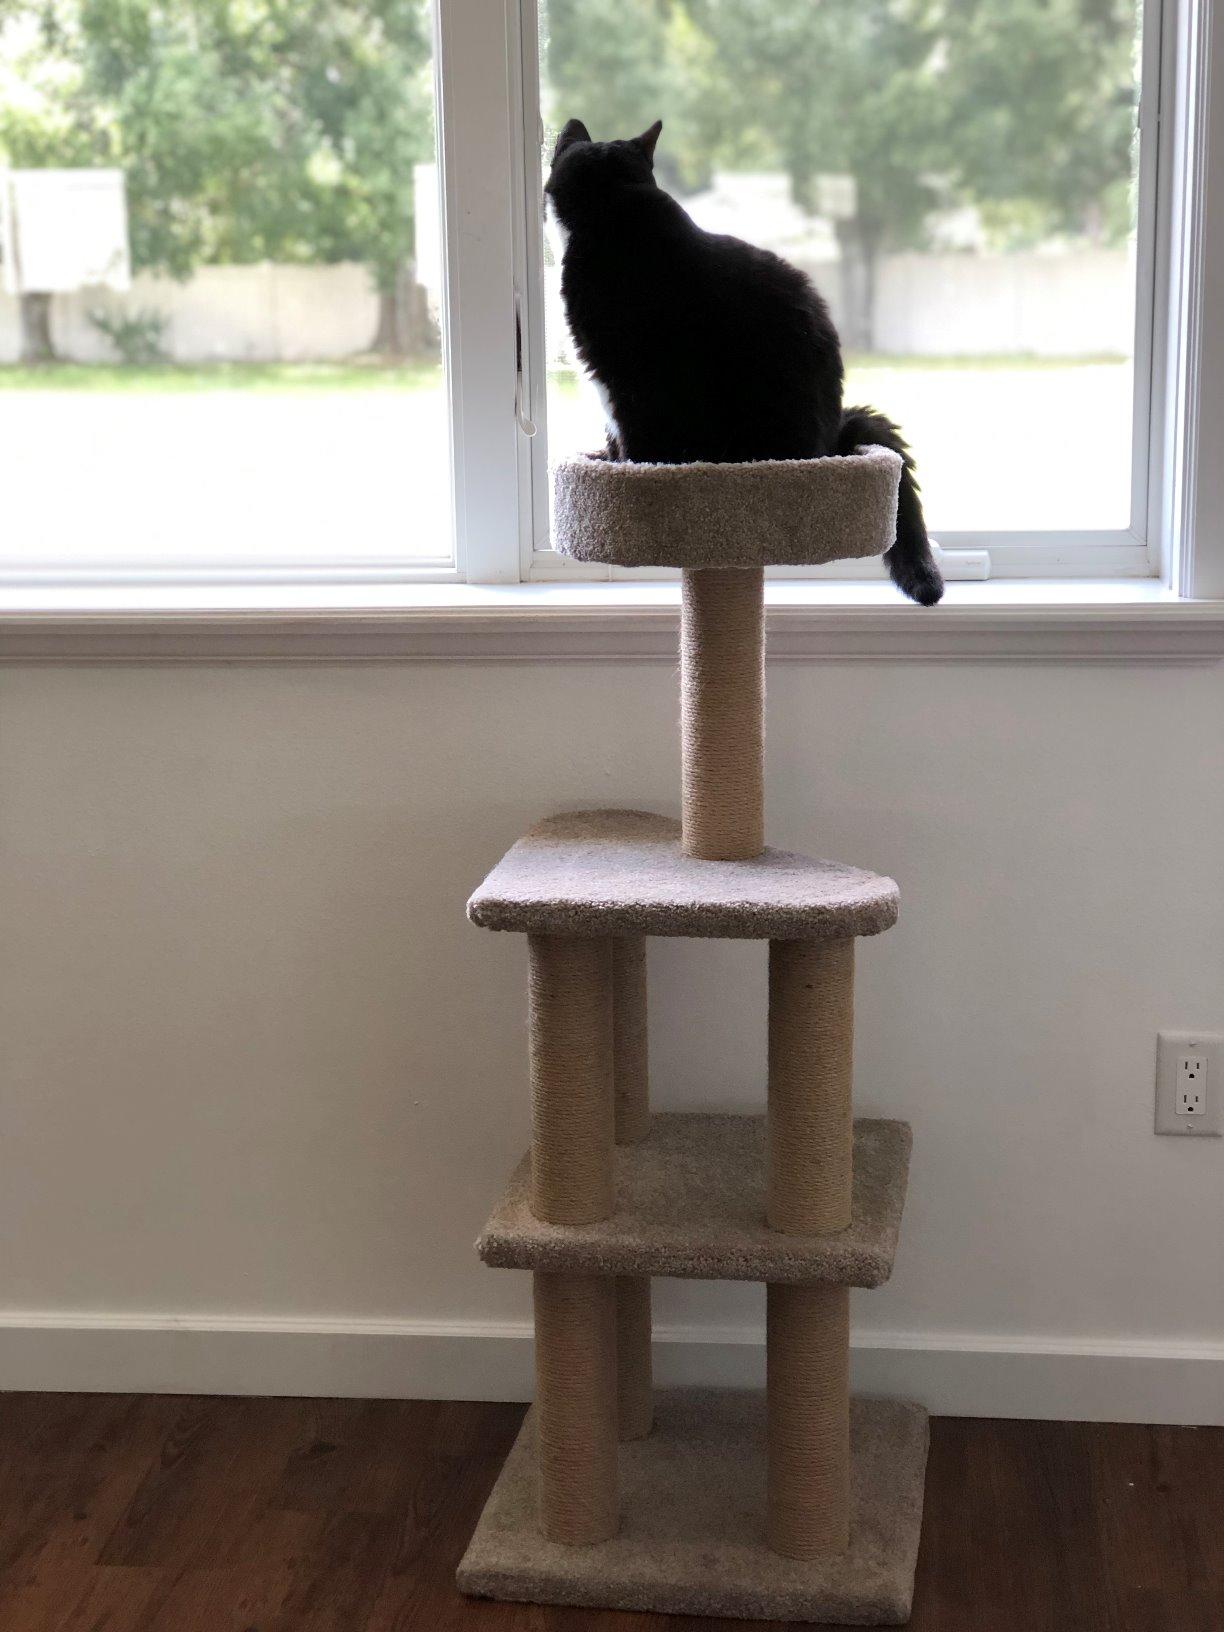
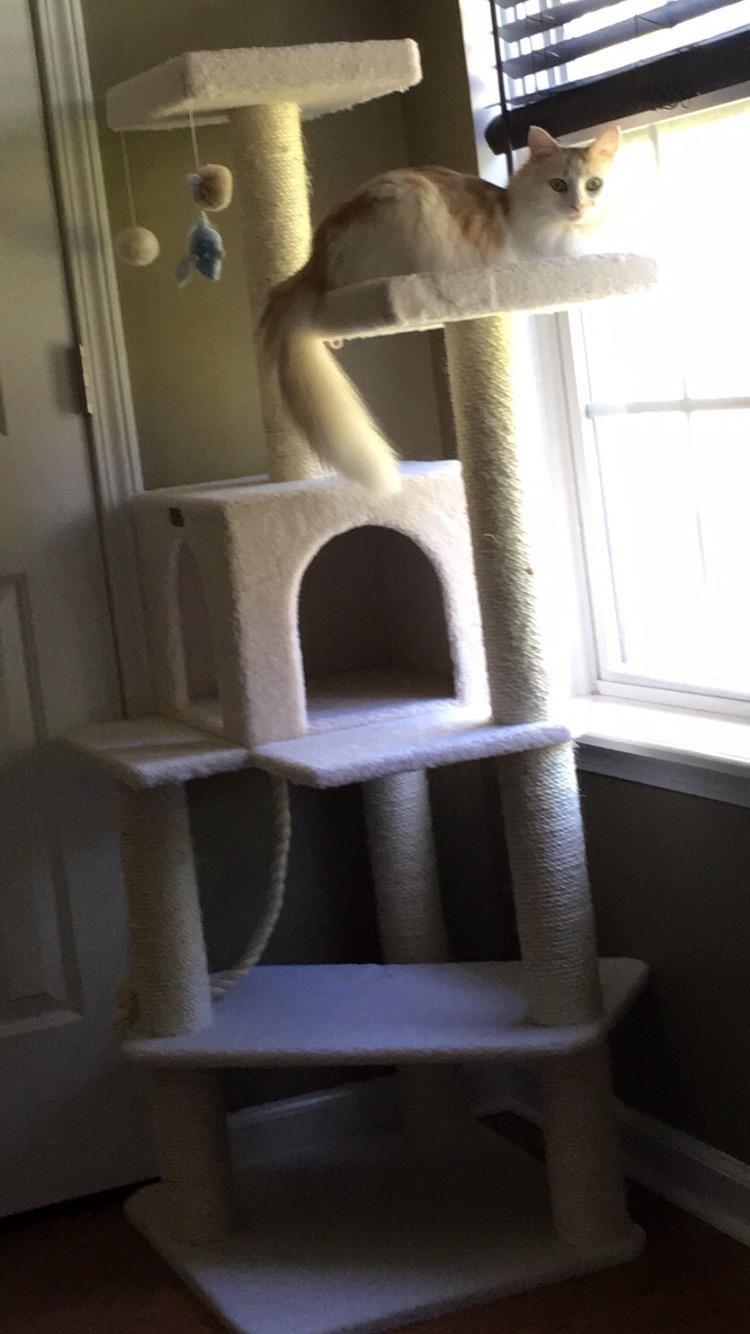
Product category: items_cat tree
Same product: no